Eugène Millet

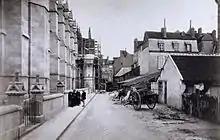
Moulins Cathedral 1860s. Bishop Simon Louis Marie de Dreux-Brézé with priest and two laymen, probably Millet and Paul Selmersheim

Eugène Millet was born in Paris on 21 May 1819. He was in the class of 1837 at the École des Beaux-Arts (School of Fine Arts), where he studied under Henri Labrouste and Eugène Viollet-le-Duc.